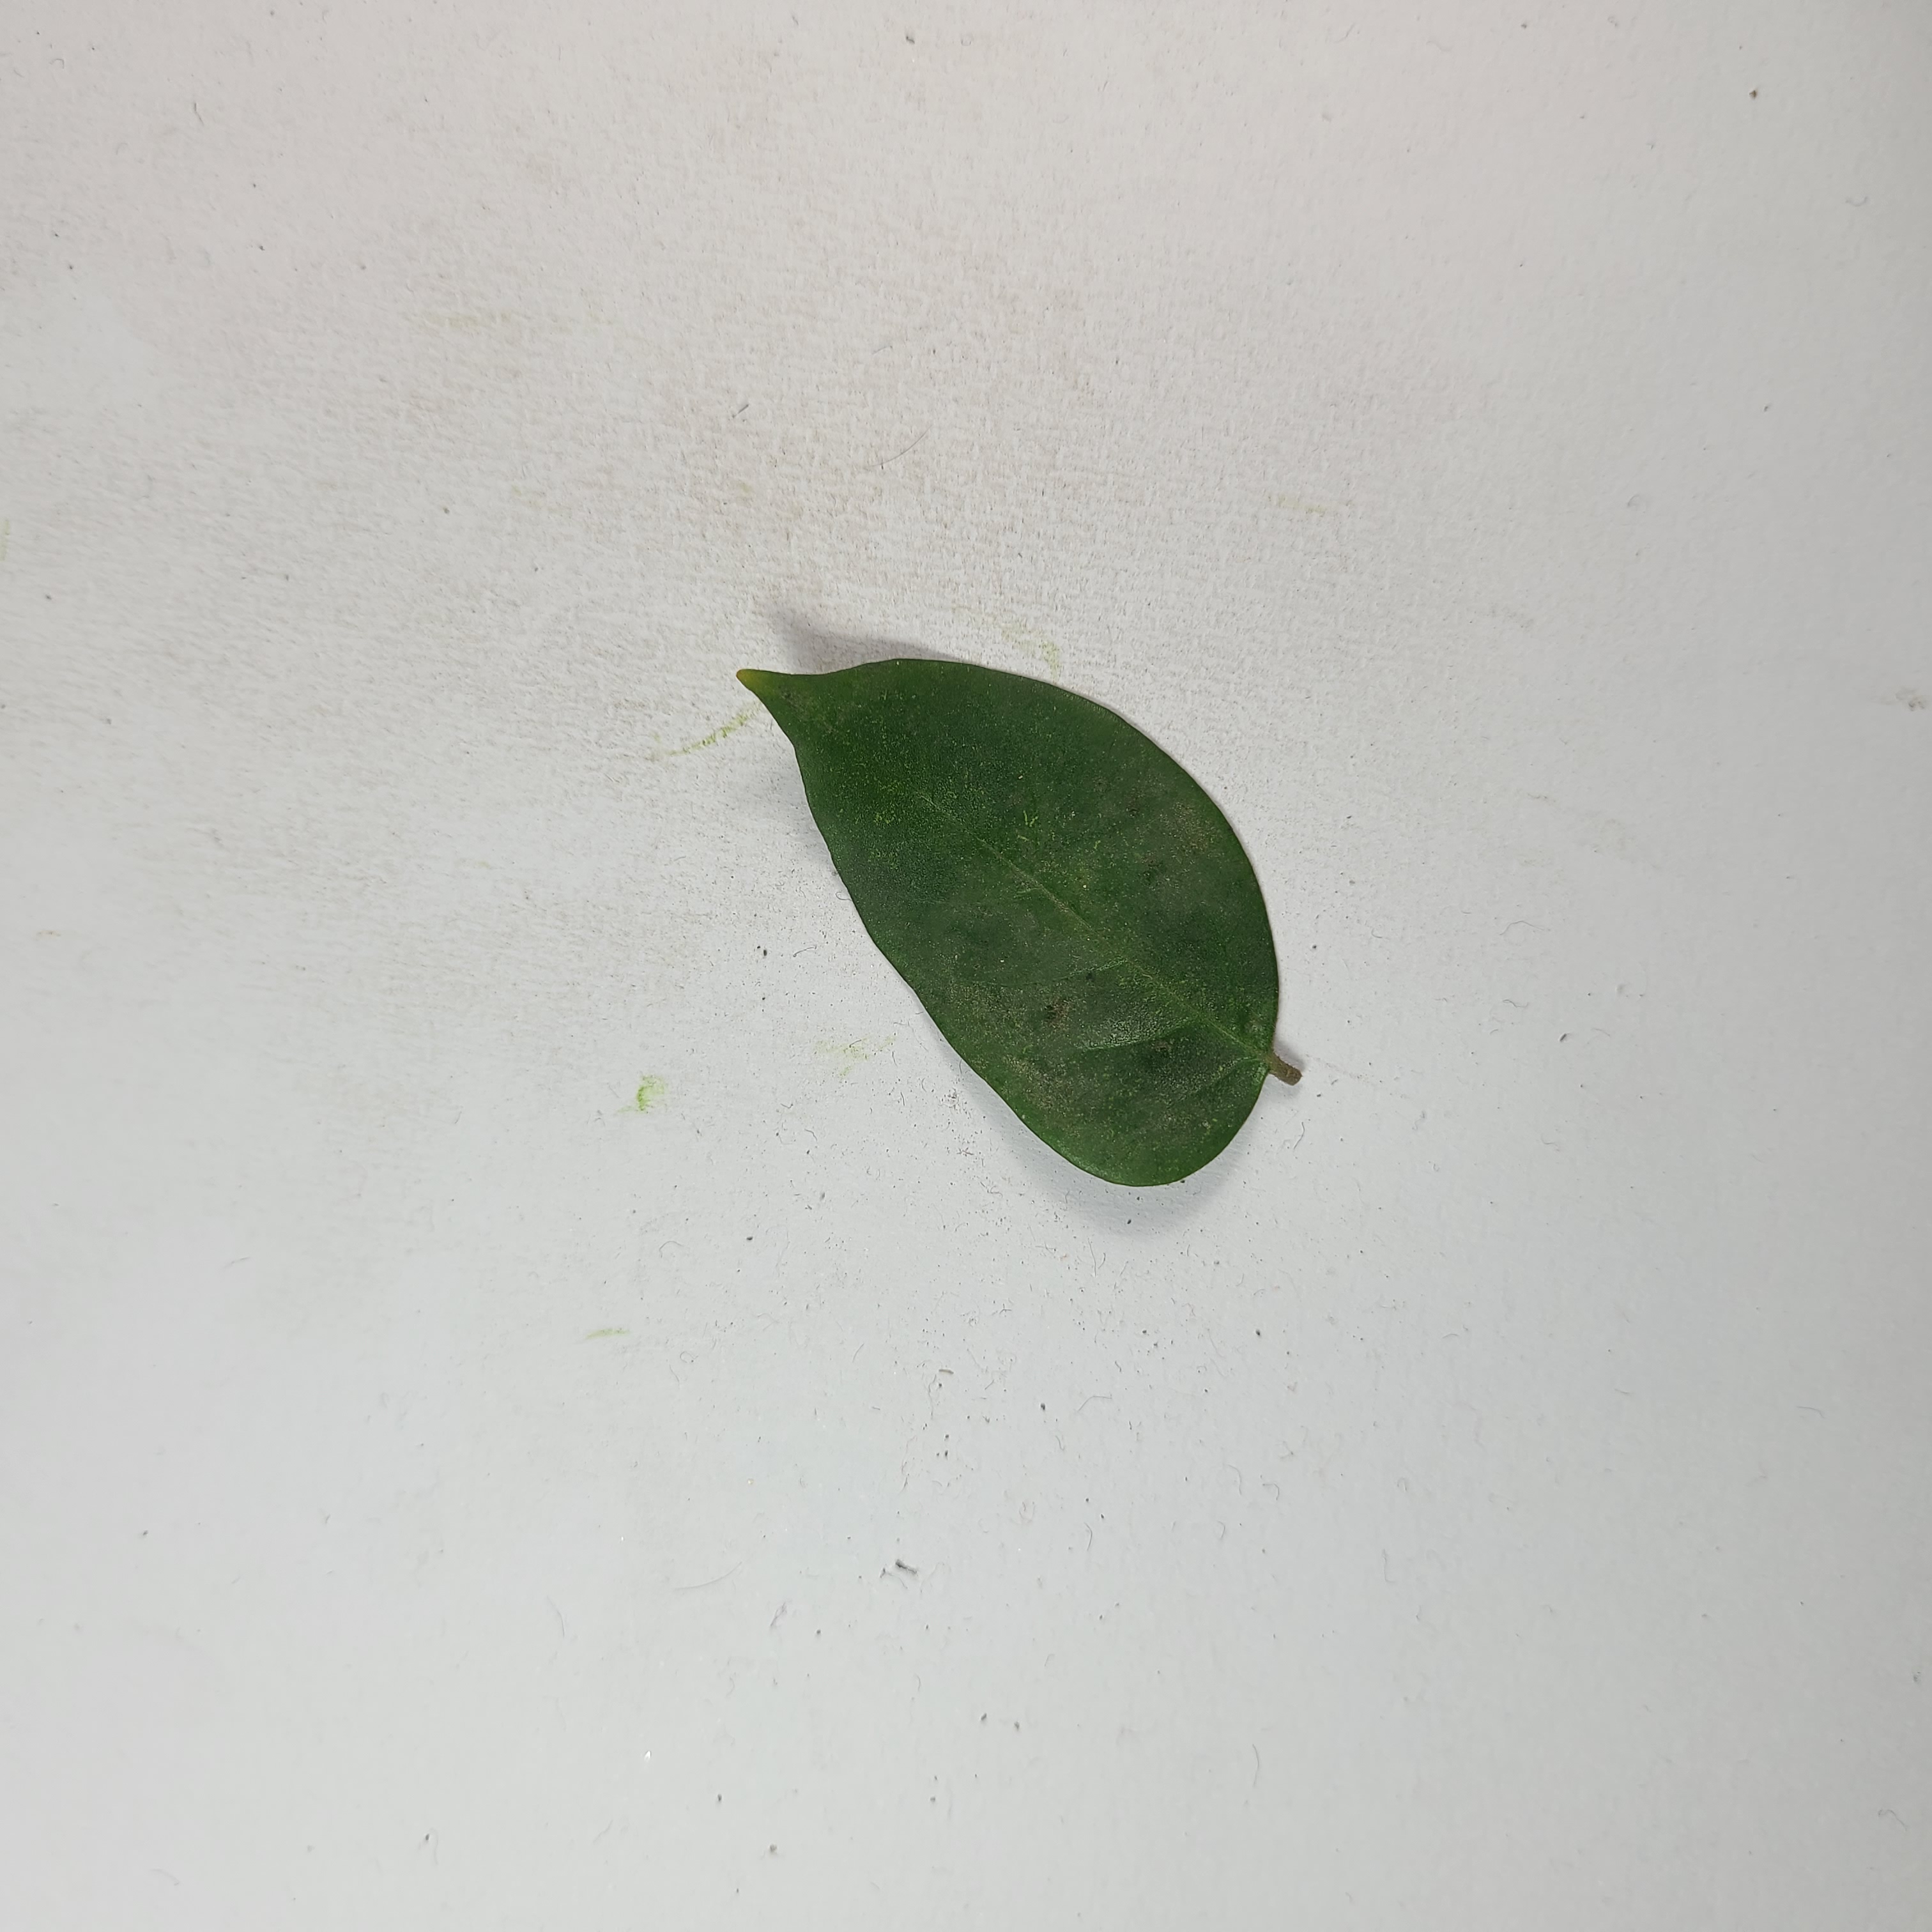
Label: Healthy Leaves